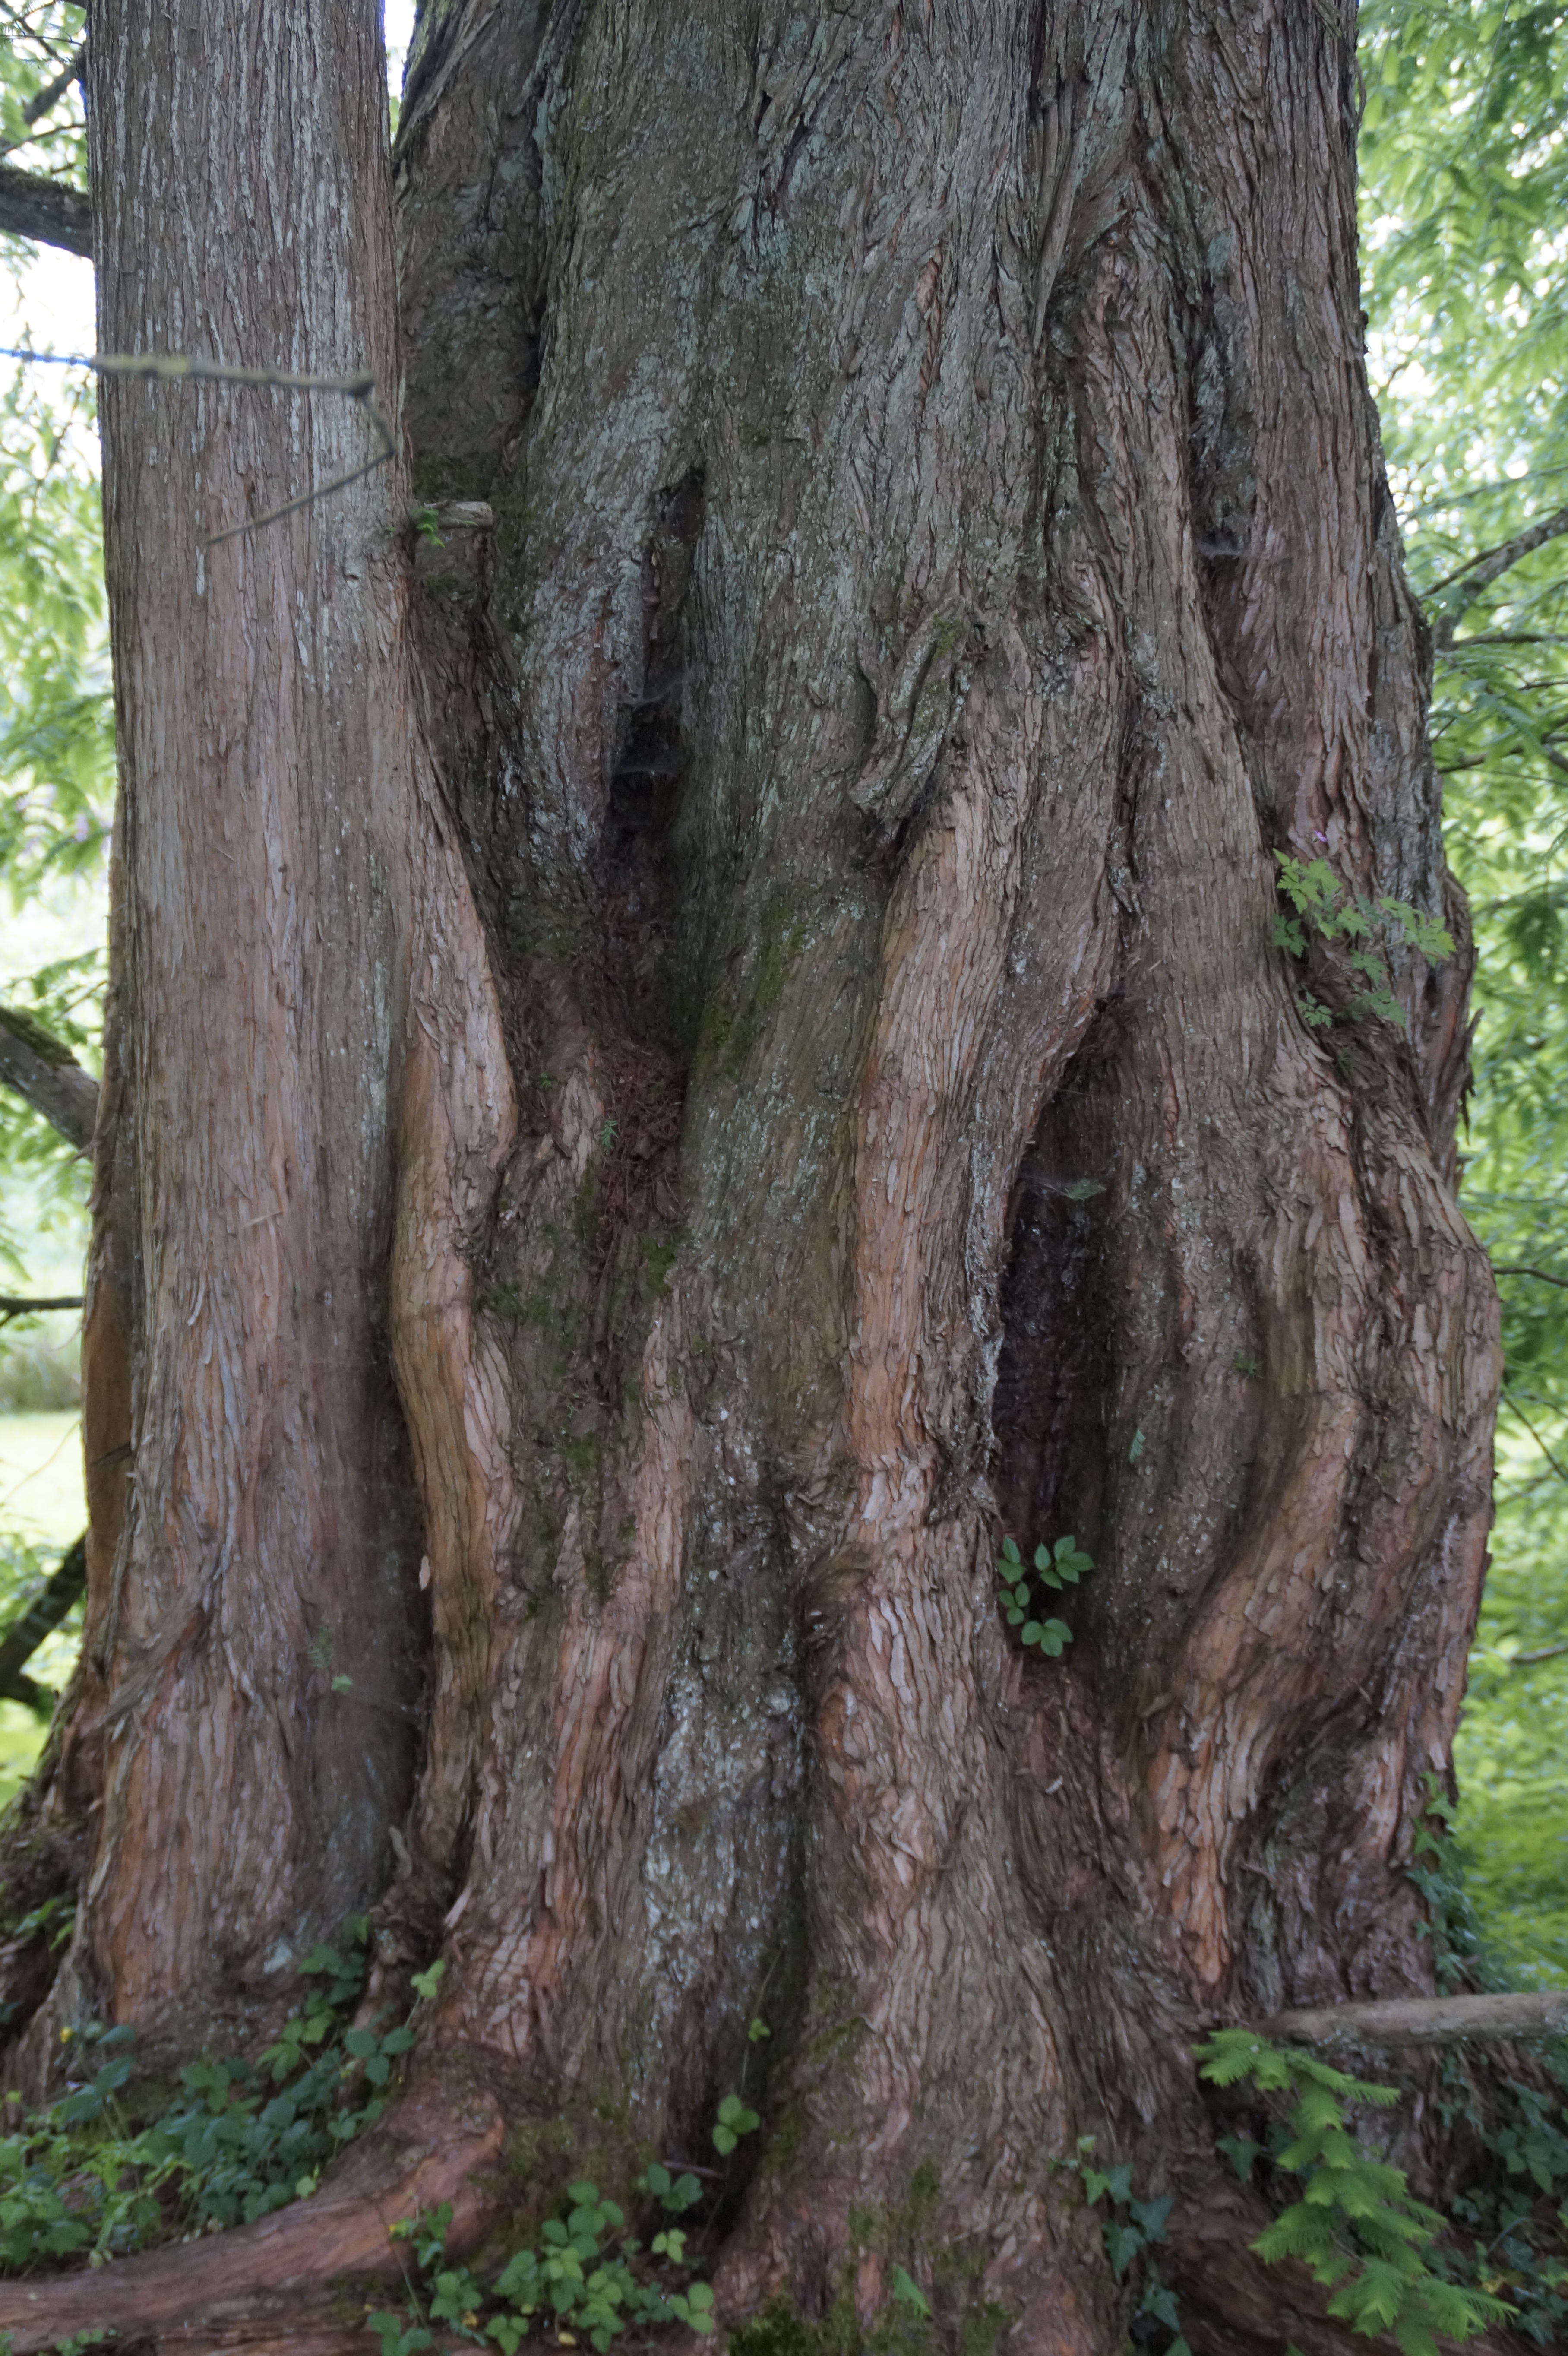
tree, forest, branch, plant, wood, flower, trunk, old, overgrown, log, cave, green, botany, root, tribe, branches, deciduous, oak, grove, woodland, sequoia, flowering plant, plant stem, woody plant, land plant